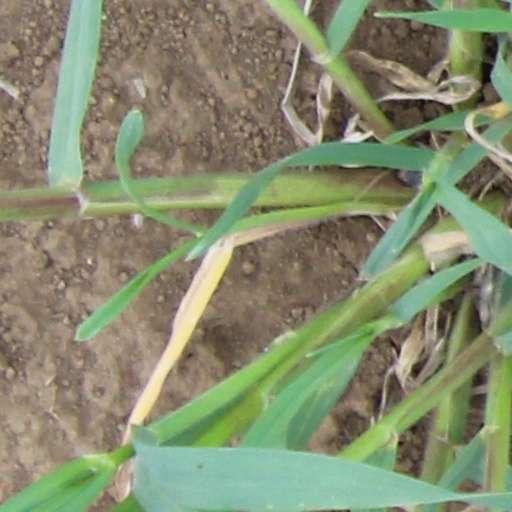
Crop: wheat